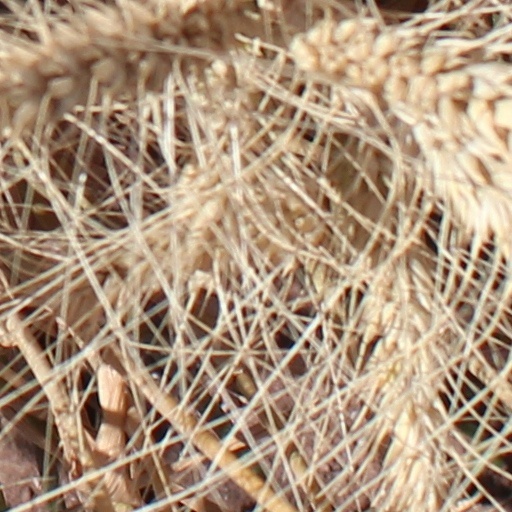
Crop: wheat